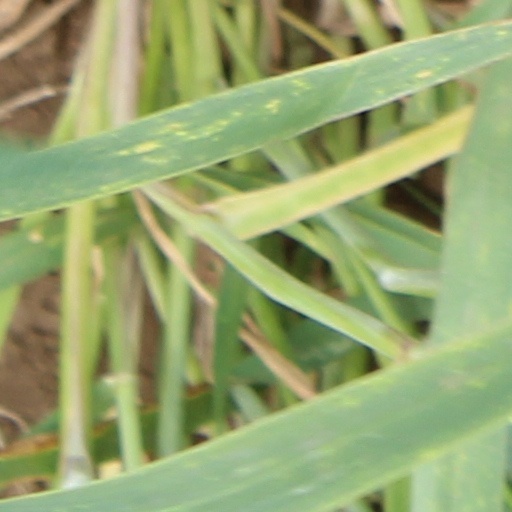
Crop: wheat